Question: Please indicate a possible affordance area of the baseball bat that can be used for swinging
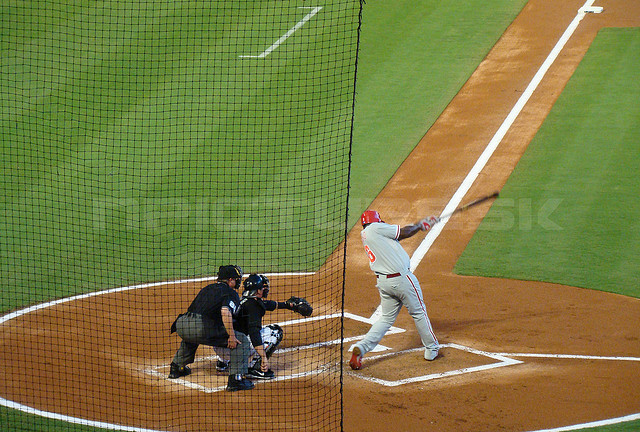
Answer: [425.616, 208.946, 454.479, 235.046]